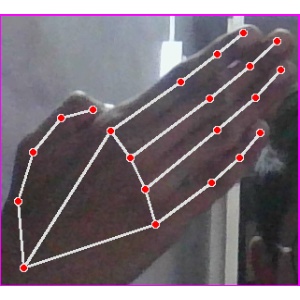
अक्षर: घ